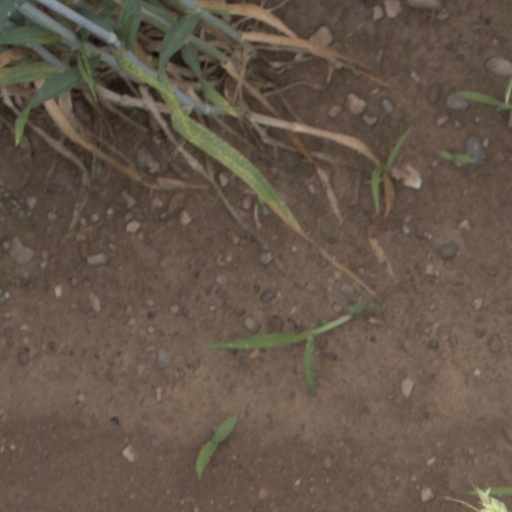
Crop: wheat